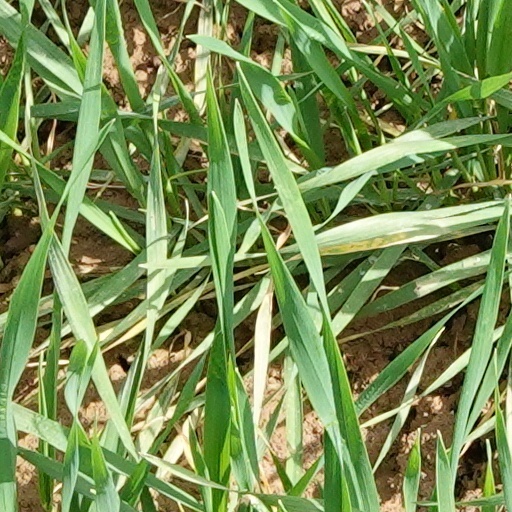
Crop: wheat